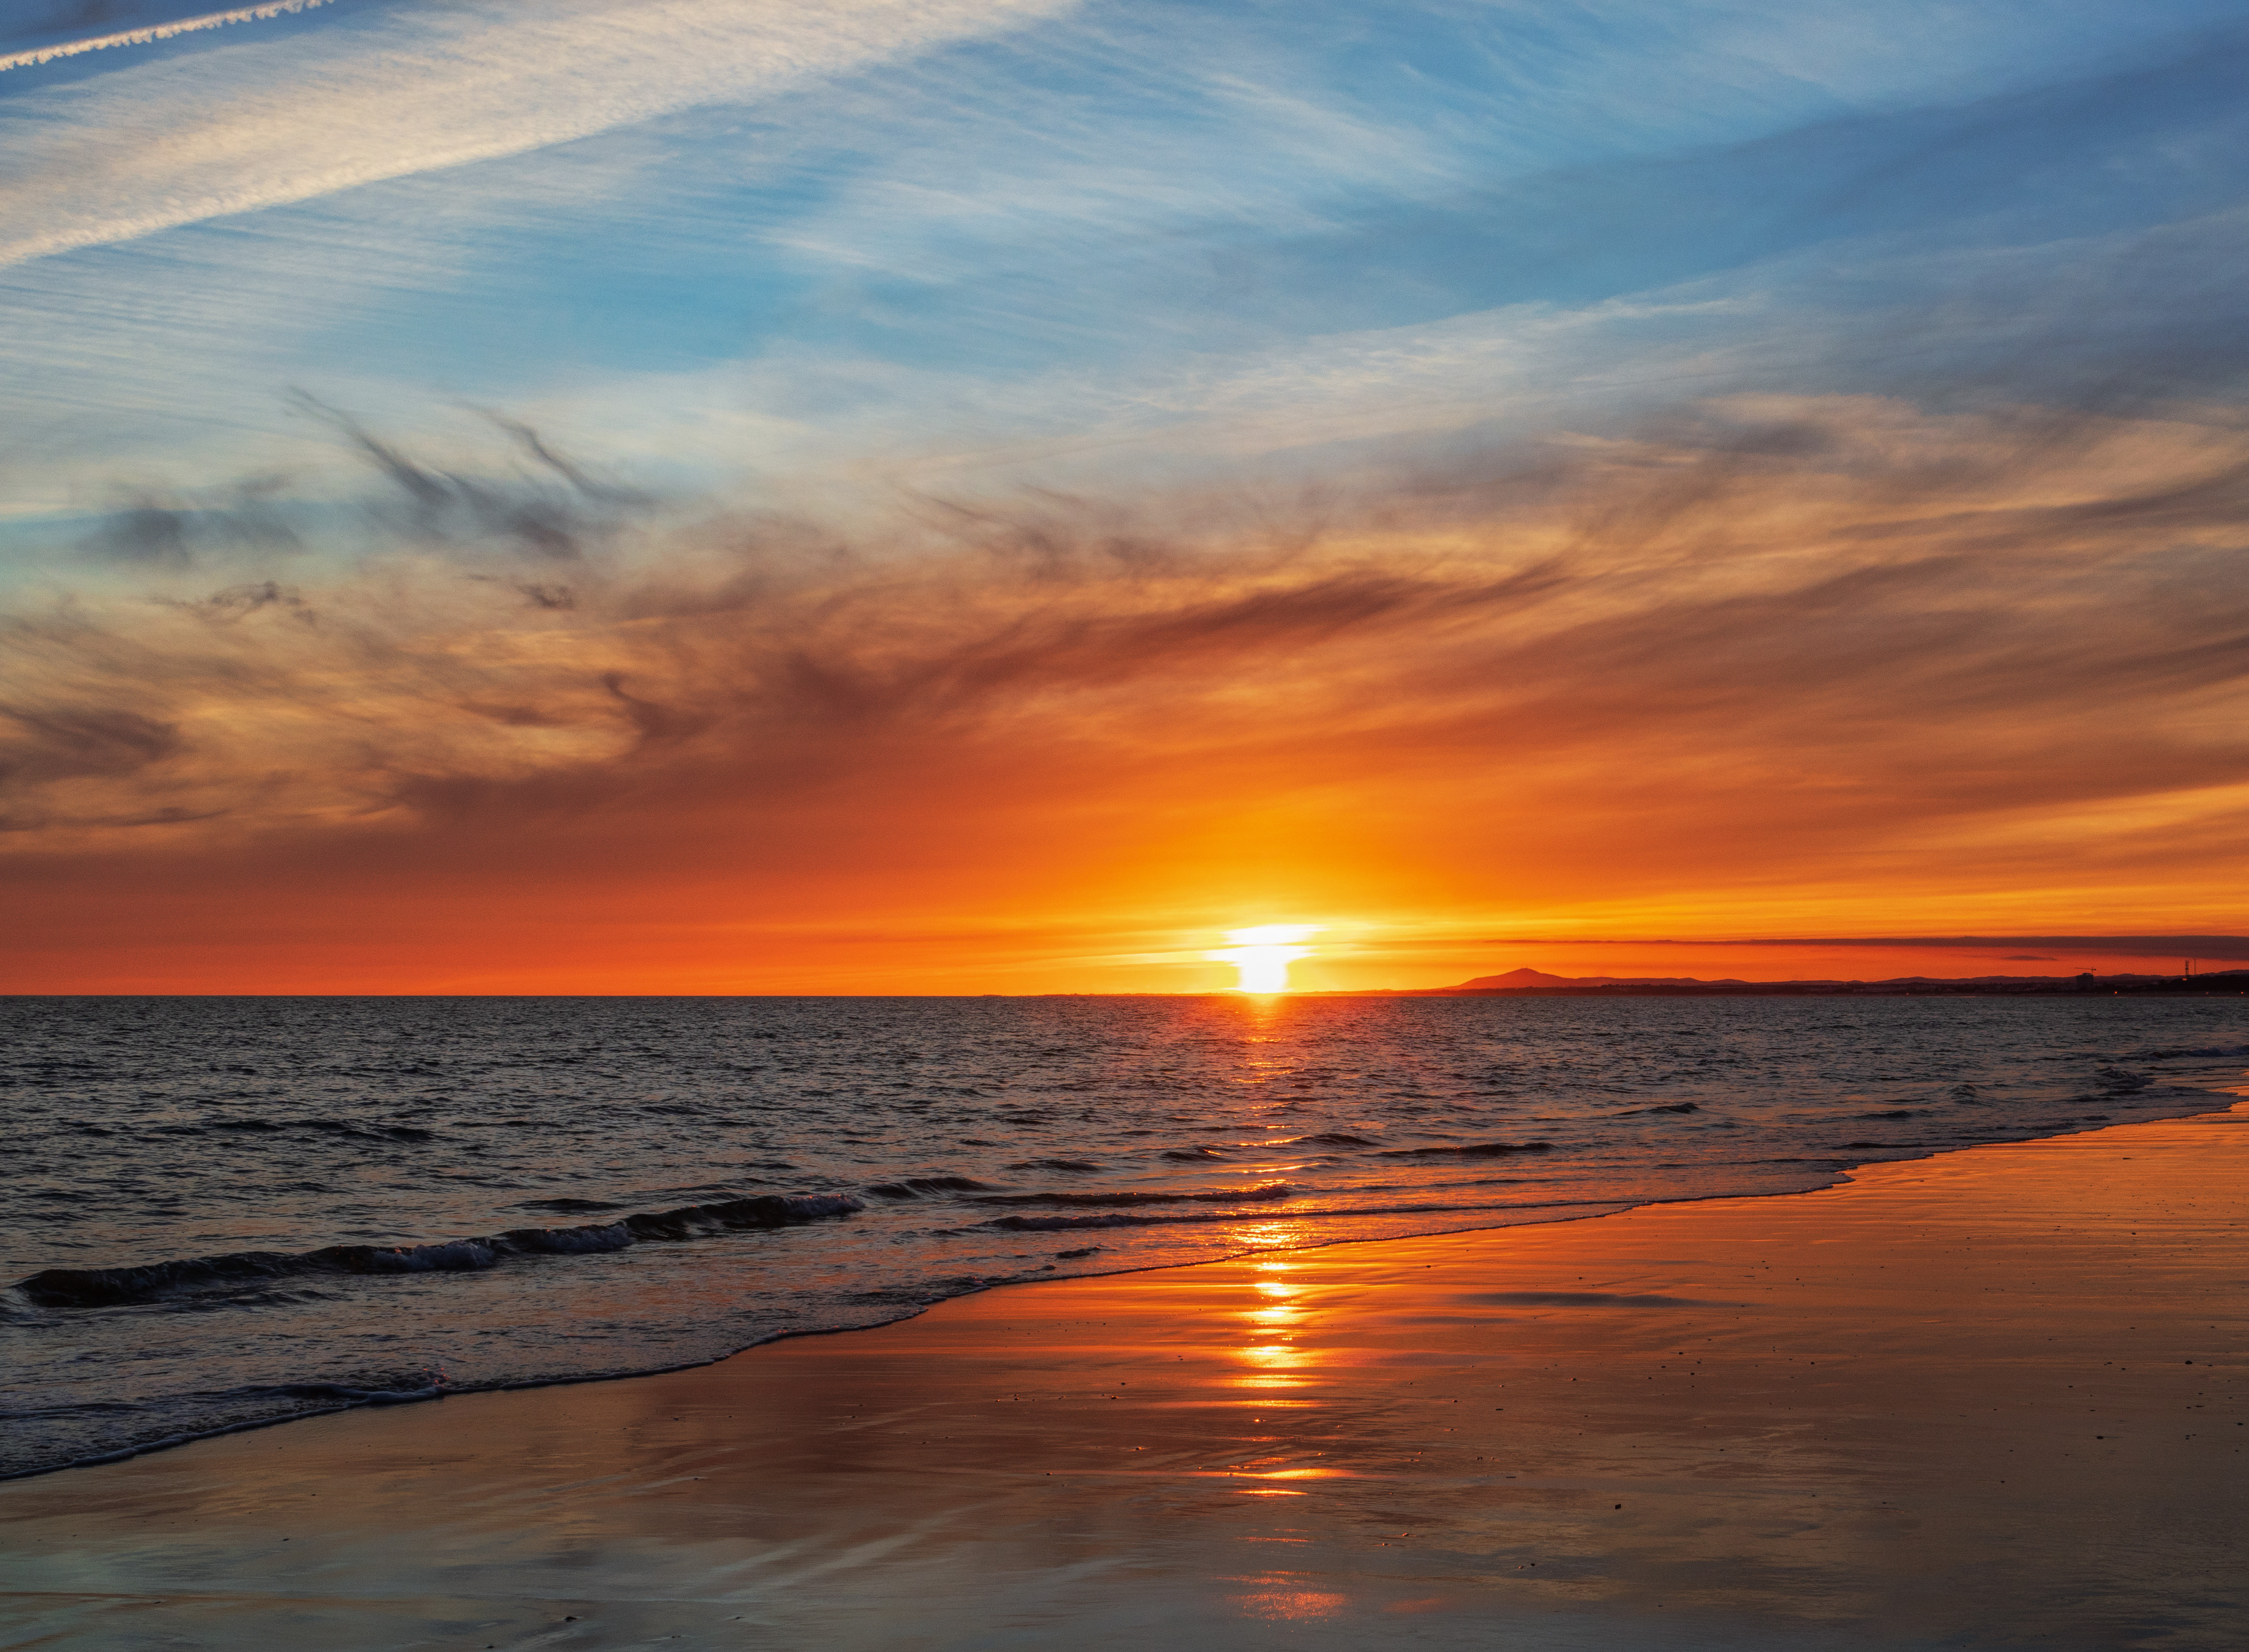
sunset, sky, horizon, afterglow, water, cloud, orange, sun, beach, dusk, sunrise, fluid, red sky at morning, sea, astronomical object, liquid, evening, shore, sunlight, ocean, coastal and oceanic landforms, reflection, coast, wave, wind wave, heat, morning, dawn, sand, meteorological phenomenon, tropics, sound, wind, backlighting, mudflat, shoal, lens flare